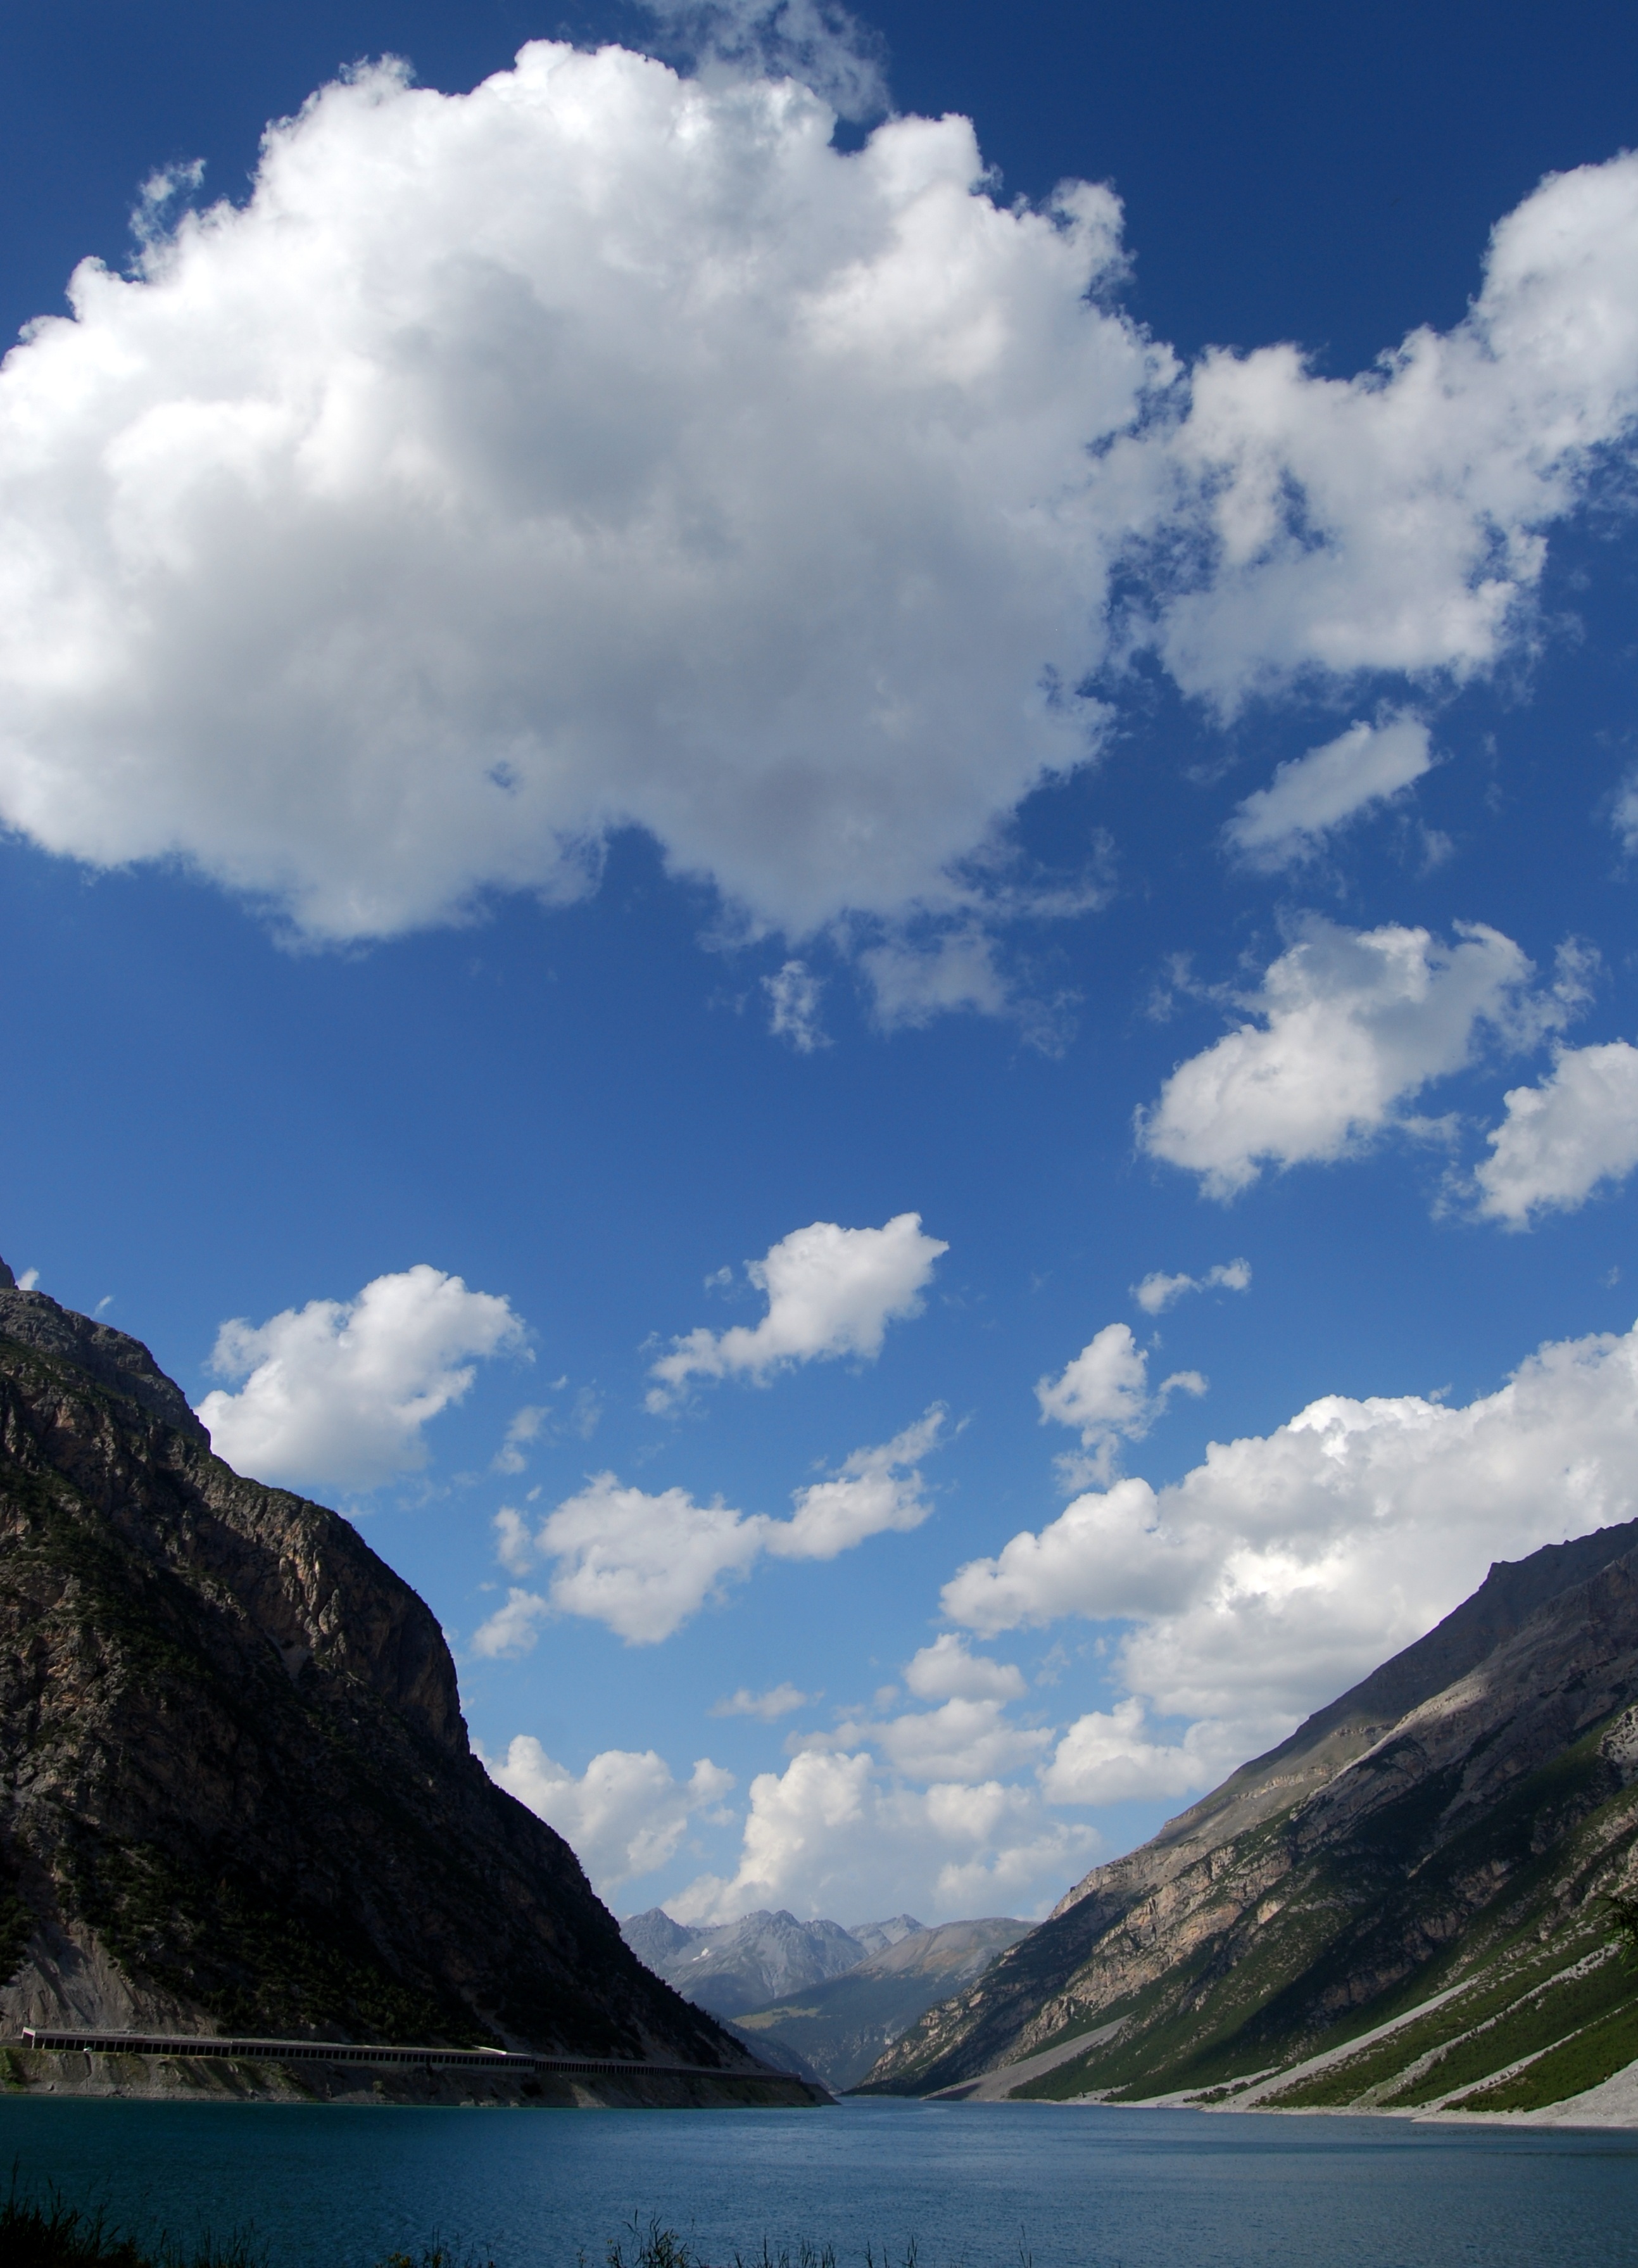
sea, coast, ocean, mountain, cloud, sky, lake, mountain range, cumulus, bay, italy, fjord, body of water, clouds, loch, landform, meteorological phenomenon, geographical feature, mountainous landforms, glacial landform, livigno